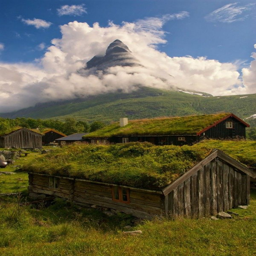
# is the coolest thing !